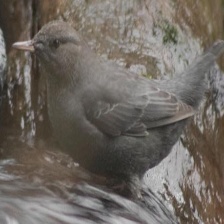
Species: AMERICAN DIPPER
Scientific name: CINCLUS MEXICANUS